Henry Wadsworth Longfellow

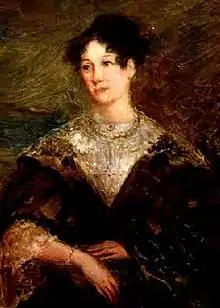
Mary Storer Potter became Longfellow's first wife in 1831 and died four years later.

Longfellow was born on February 27, 1807, to Stephen Longfellow and Zilpah (Wadsworth) Longfellow in Portland, Maine, then a district of Massachusetts. Although he was born at the now-demolished 159–161 Fore Street, he grew up in what is now known as the Wadsworth-Longfellow House on Congress Street. His father was a lawyer, and his maternal grandfather was Peleg Wadsworth, a general in the American Revolutionary War and a Member of Congress. His mother was descended from Richard Warren, a passenger on the "Mayflower". He was named after his mother's brother Henry Wadsworth, a Navy lieutenant who had died three years earlier at the Battle of Tripoli. He was the second of eight children.